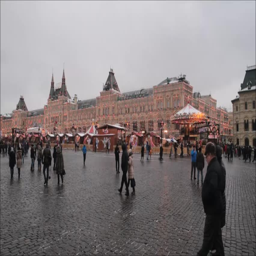
people enjoy life in a cloudy winter day with landscape covered by christmas lights